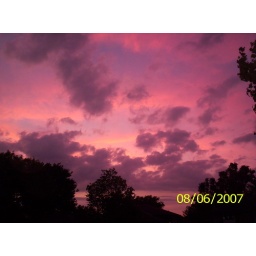
pink and purple are my favorite colours and they showed up in the sky :D